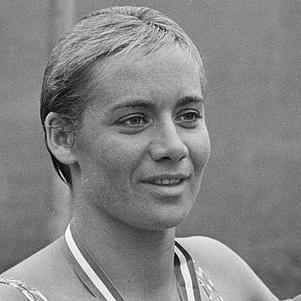
Age: 25